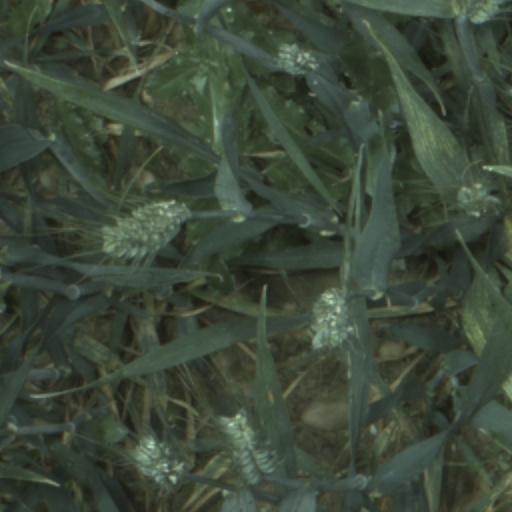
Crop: wheat